Chesterton (crater)

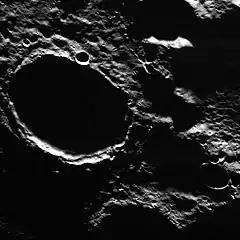
MESSENGER image with Chesterton at left

Chesterton is a crater on Mercury, near the north pole. Its name was adopted by the International Astronomical Union in 2012, after the English author G. K. Chesterton.